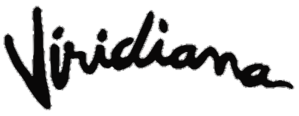
Viridiana est un film mexicano-espagnol réalisé par Luis Buñuel, sorti en 1961, qui a obtenu la Palme d'or lors du festival de Cannes 1961.